WKDD

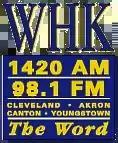
Station logo as

In 1997, Mortenson opted to sell off WTOF-FM, and Akron-licensed station WHLO (640 AM), to California-based Salem Communications; soon the West Coast firm would change the station's callsign to WHK-FM. Salem had already purchased WHK (1420 AM) the previous year and flipped its format from news/talk to religious programming; the new WHK-FM would simulcast its sister station's content for the next few years.